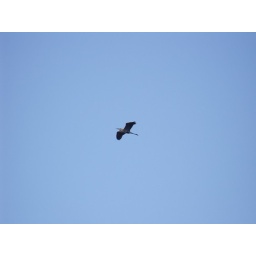
great blue heron flying in the glorious blue sky